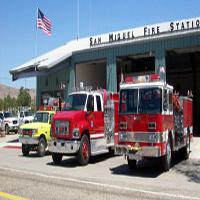
Weather: sun or clear